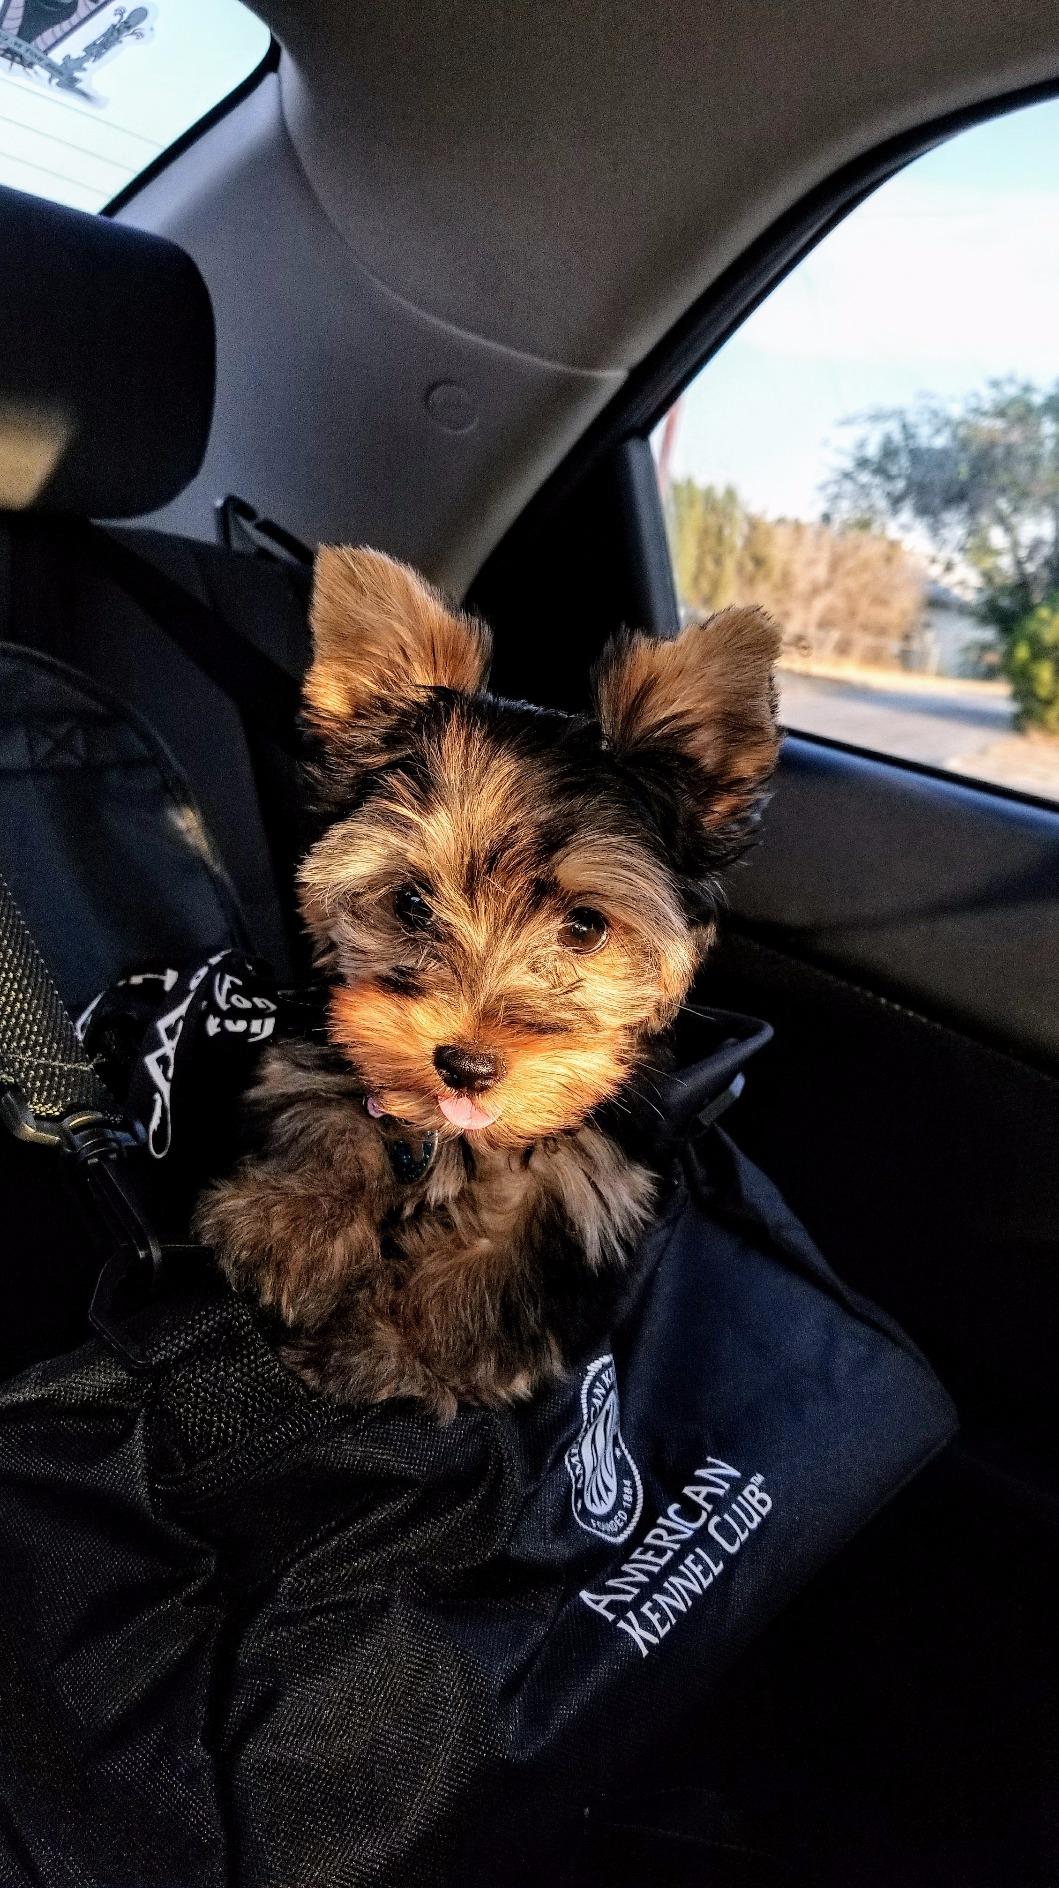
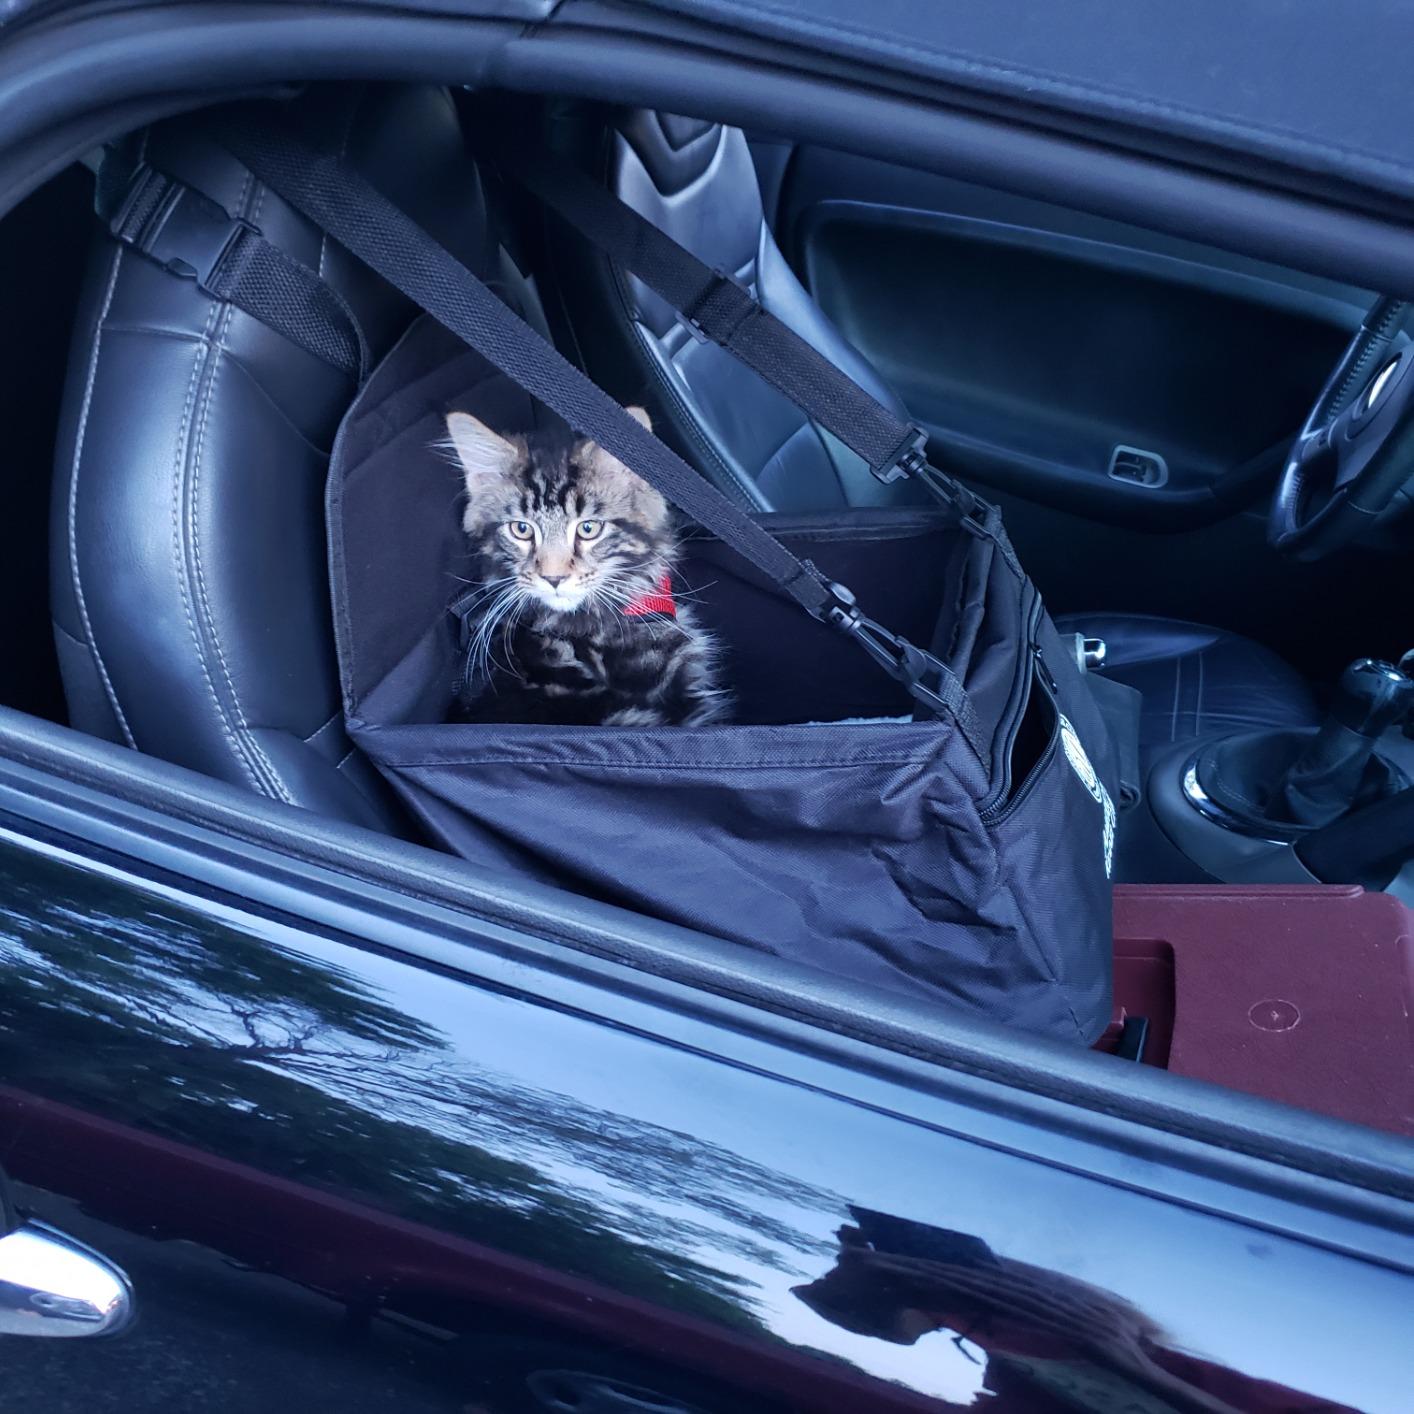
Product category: items_kennel
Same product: yes